Japanese castle

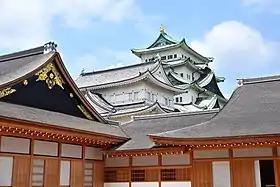
Nagoya Castle

Unlike in Europe, where the advent of the cannon spelled the end of the age of castles, Japanese castle-building was spurred, ironically, by the introduction of firearms. Though firearms first appeared in Japan in 1543, and castle design almost immediately saw developments in reaction, Azuchi castle, built in the 1570s, was the first example of a largely new type of castle, on a larger, grander scale than those that came before, boasting a large stone base ("musha-gaeshi"), a complex arrangement of concentric baileys ("maru"), and a tall central tower. In addition, the castle was located on a plain, rather than on a densely forested mountain, and relied more heavily on architecture and manmade defenses than on its natural environment for protection. These features, along with the general appearance and organization of the Japanese castle, which had matured by this point, have come to define the stereotypical Japanese castle. Along with Hideyoshi's Fushimi–Momoyama castle, Azuchi lends its name to the brief Azuchi–Momoyama period (roughly 1568–1600) in which these types of castles, used for military defense, flourished.